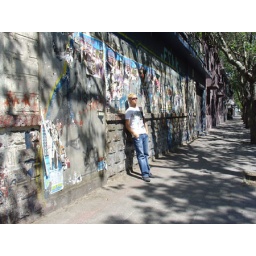
best wall in the street